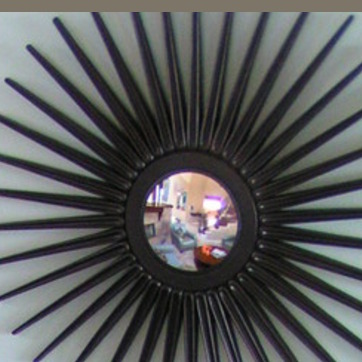
Material: mirror